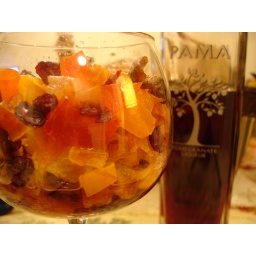
in preparation for my light and fluffy christmas fruit cake